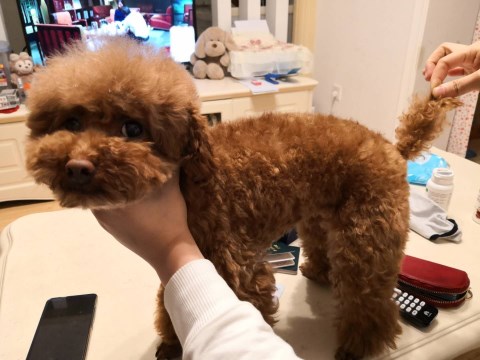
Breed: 2925-n000114-toy_poodle